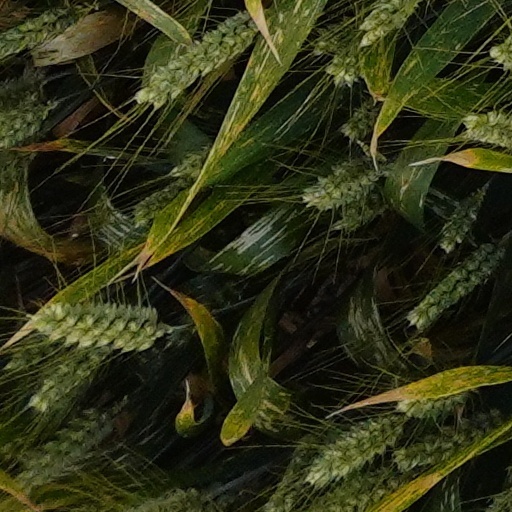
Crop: wheat